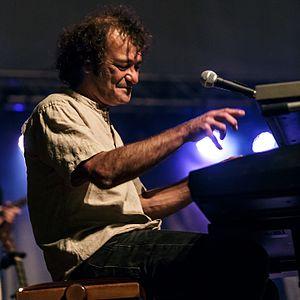
Tanaw, collectif de 12 musiciens réuni autour de Sylvère Morisson, en concert au festival de Cornouaille à Quimper le 21 juillet 2016.
Alan Stivell a toujours alterné ses prestations entre Bretagne, France, Europe et à l'international. Sa pratique des langues bretonne, française et anglaise, son niveau musical et sa diversité d'approches lui permettent d'accéder à une reconnaissance à la fois locale et mondiale. En effet, ses racines bretonnes et celtiques et la modernité de sa musique, assez proche de celle des anglo-celtes, lui permettent de toucher le public étranger plus facilement que la plupart des chanteurs ou groupes francophones.